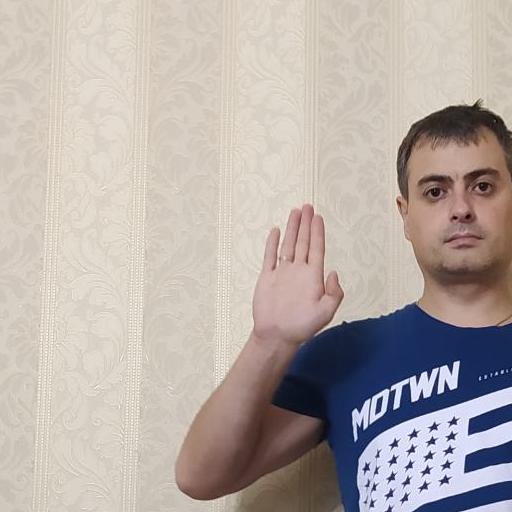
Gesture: stop